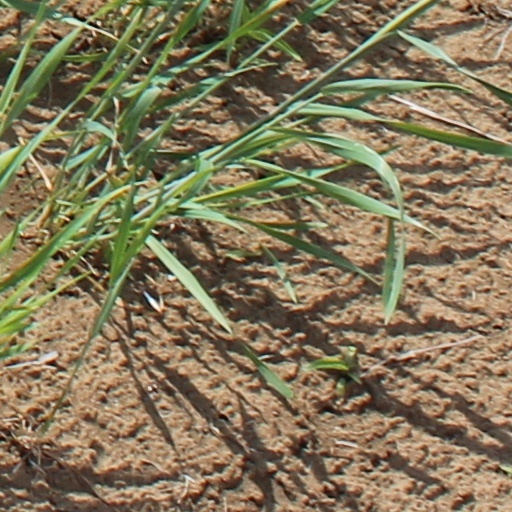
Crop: wheat